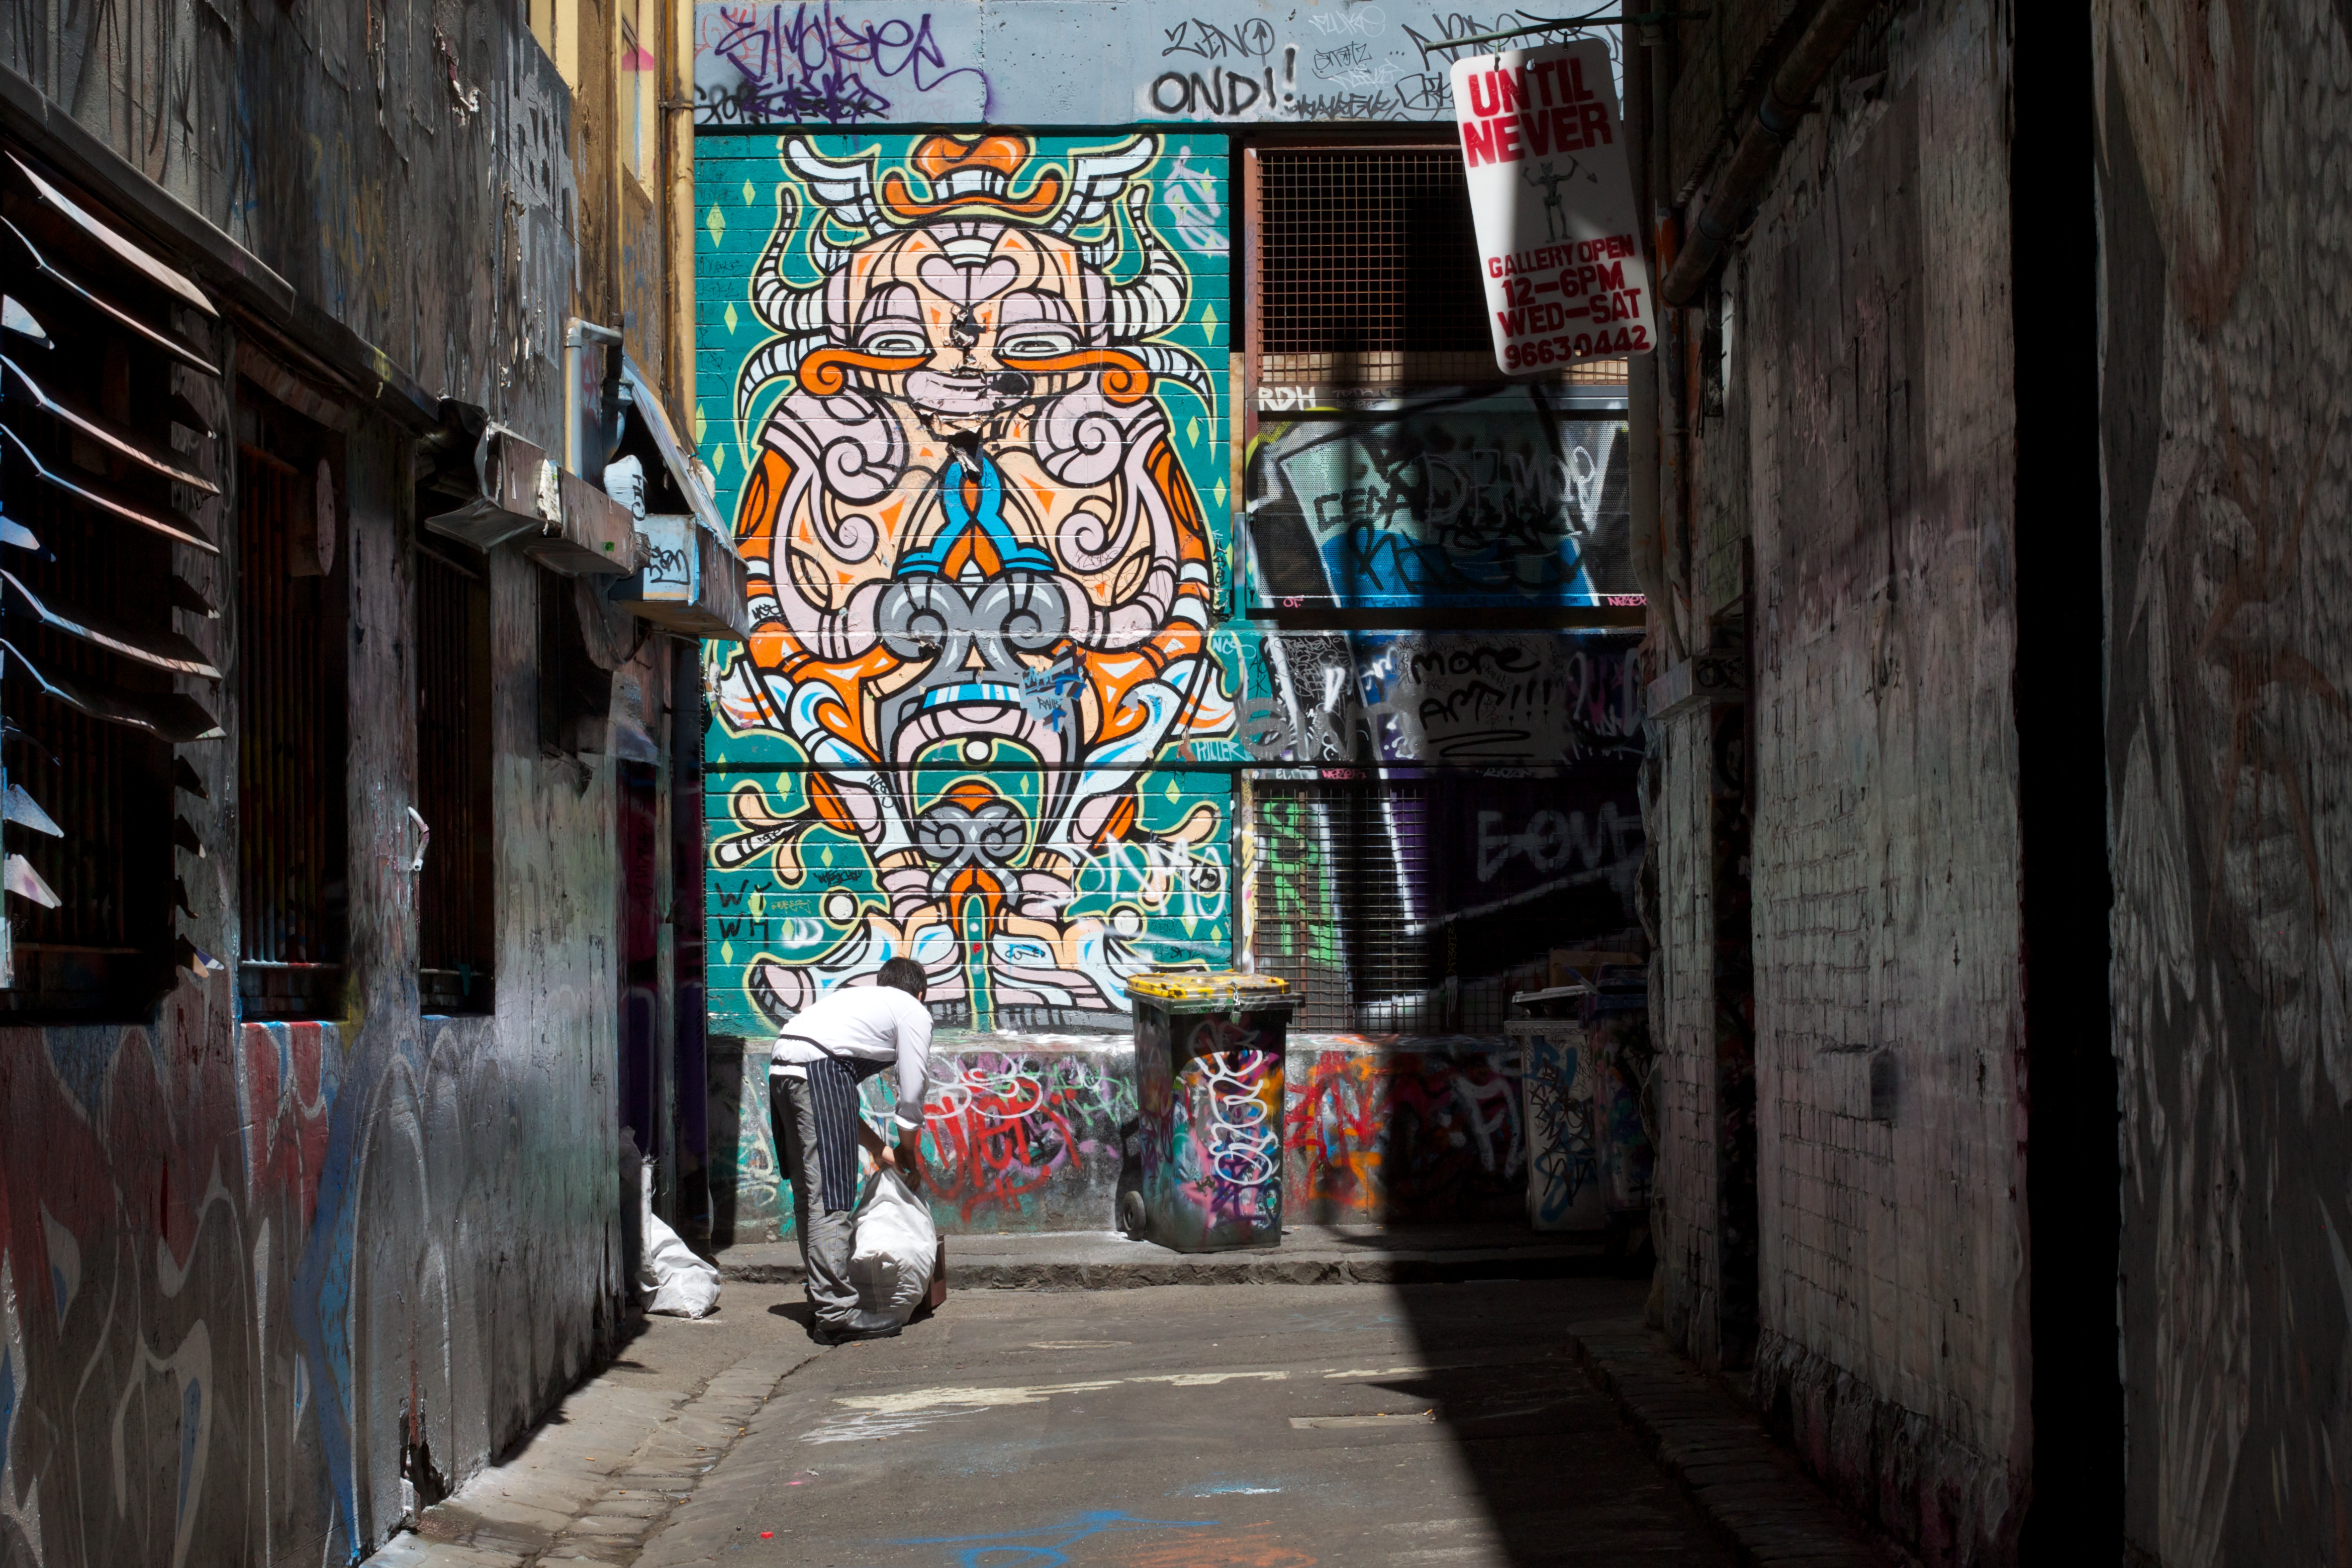
road, street, town, alley, color, art, temple, infrastructure, auodyssey, urban area